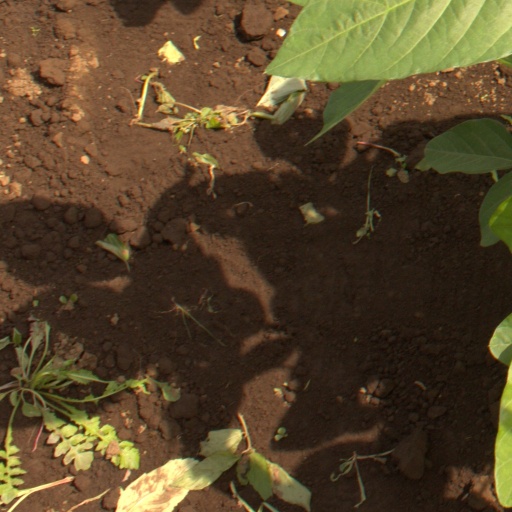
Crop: soybean